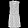
Label: Dress